Take Me Out (Philippine game show)

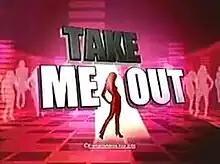
Title card

Take Me Out is a 2010 Philippine television dating game show broadcast by GMA Network. The show is based on the Australian game show "Taken Out". Hosted by Jay R, it premiered on April 26, 2010. The show concluded on July 2, 2010.